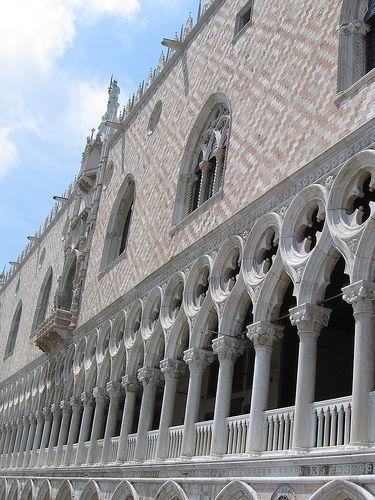
Weather: cloudy or overcast